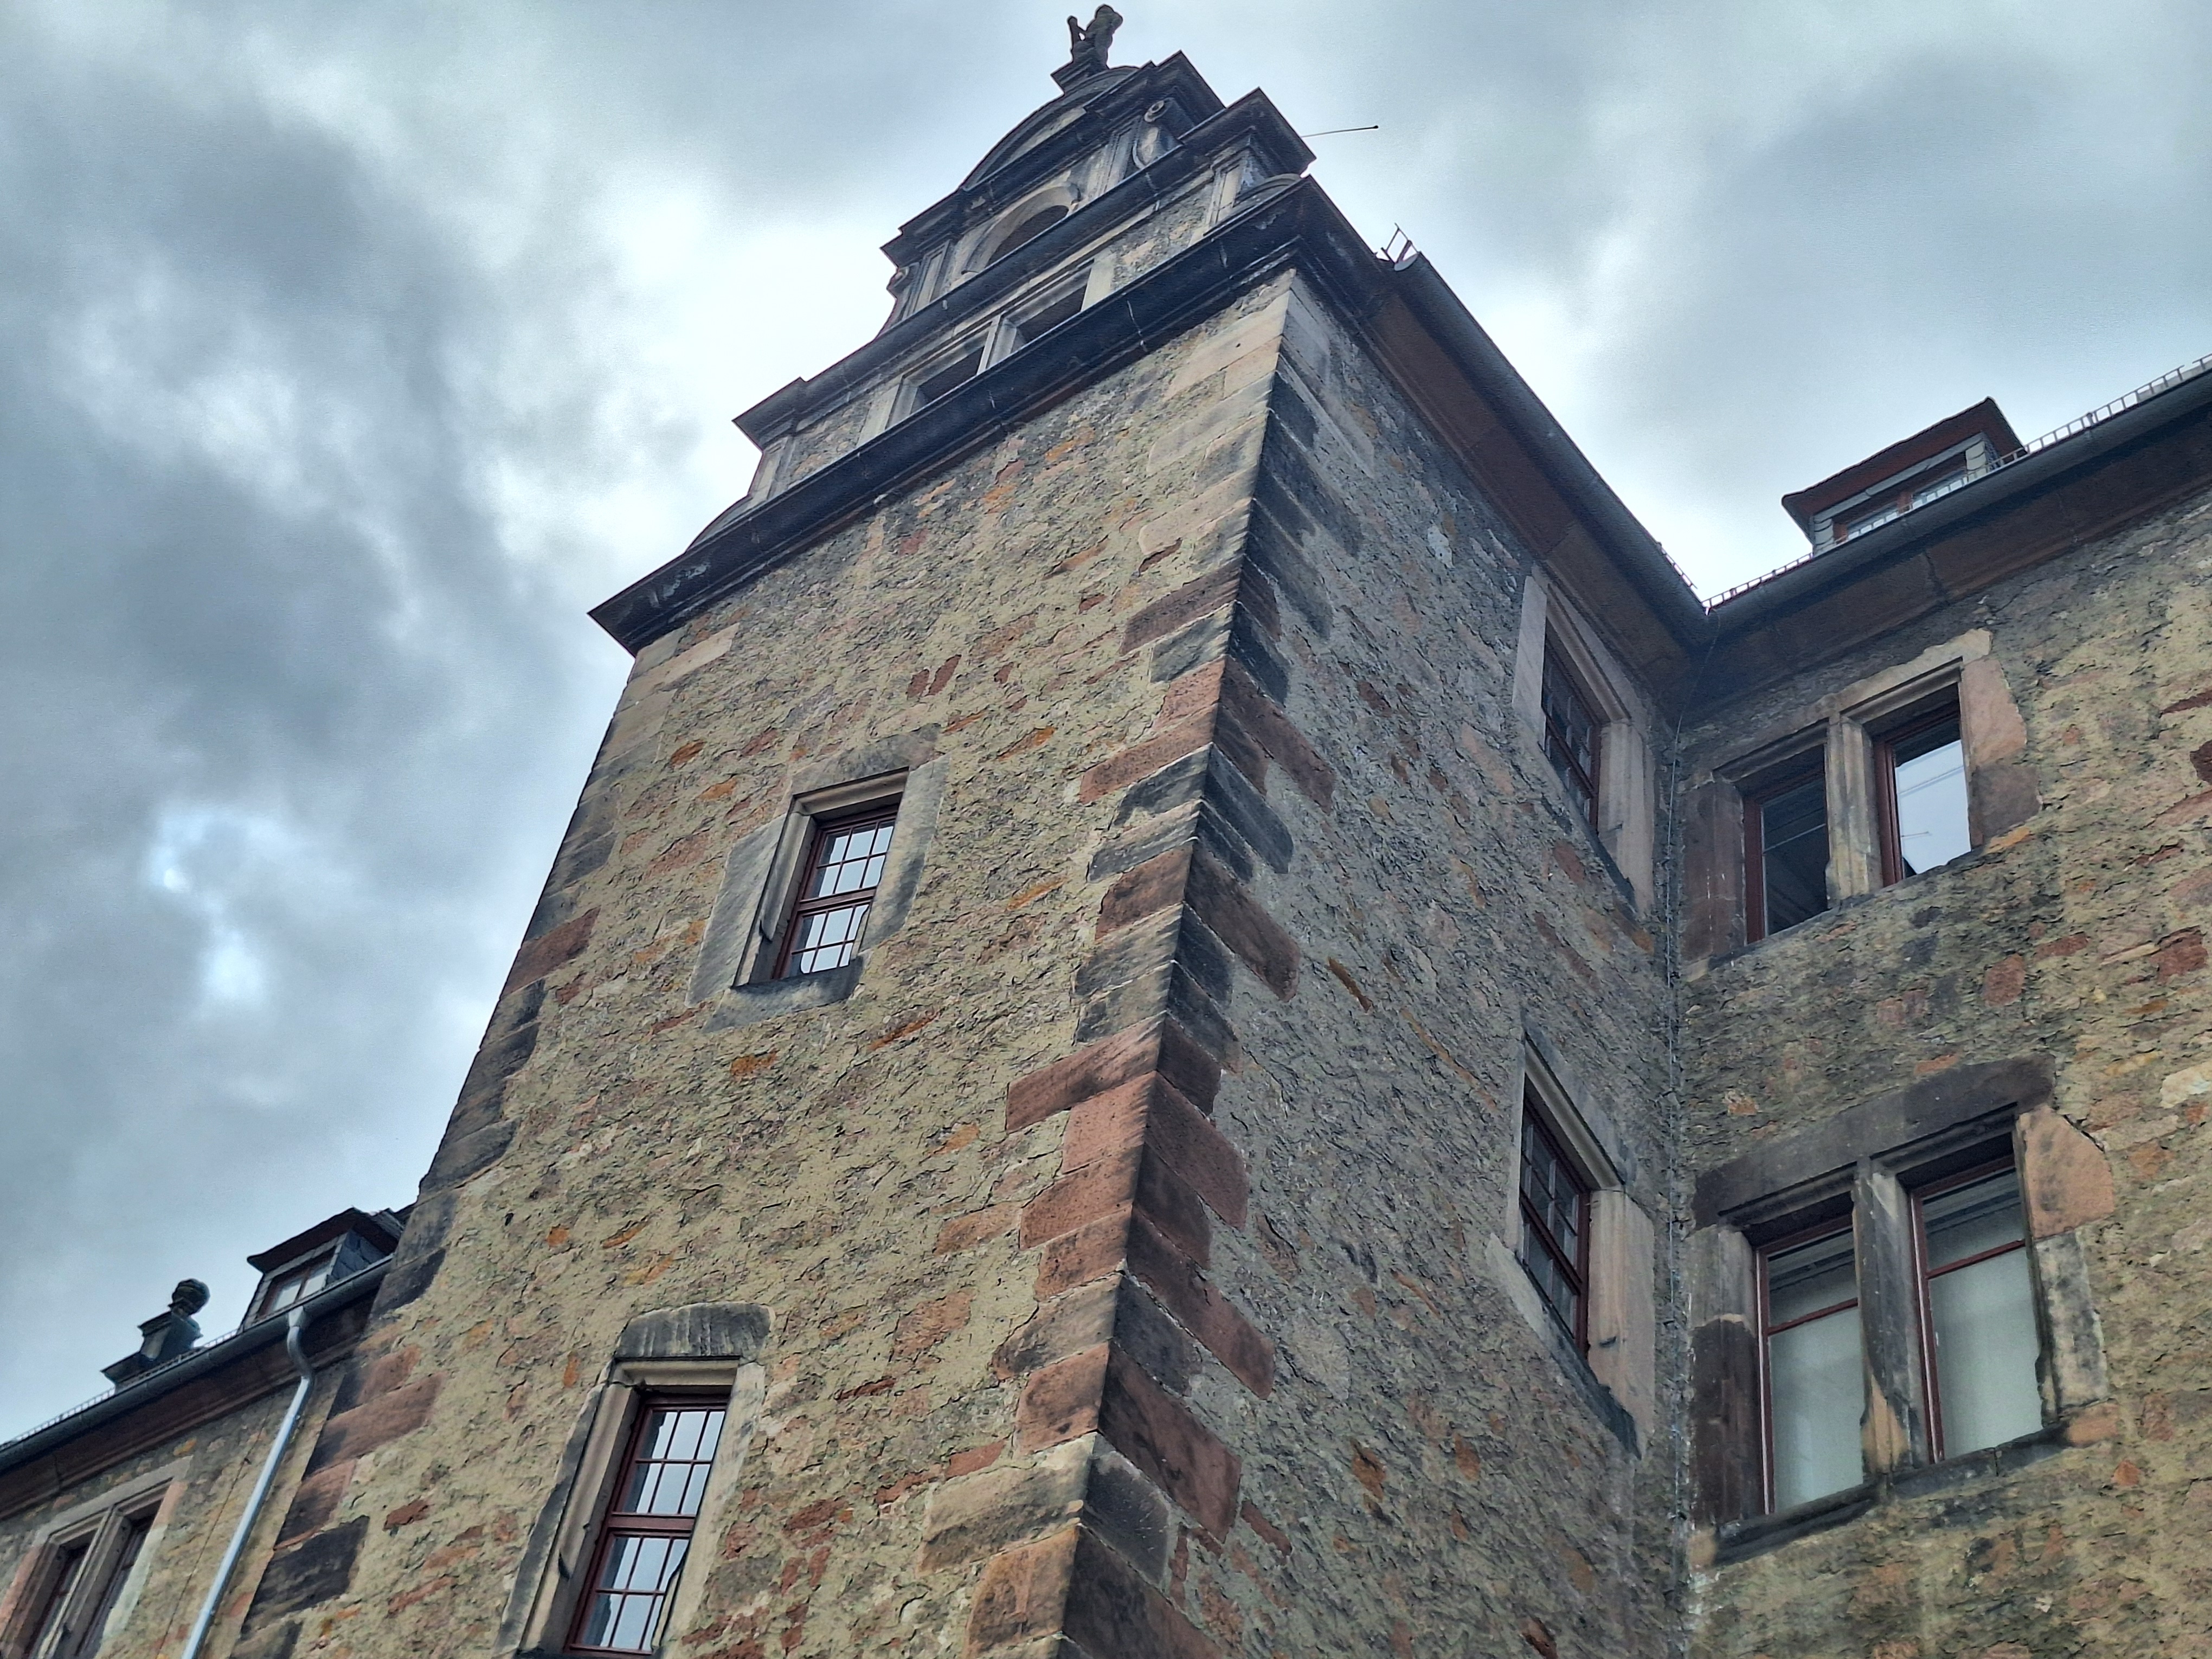
Building: Landgraf-Philipp-Straße 4